Delta IV

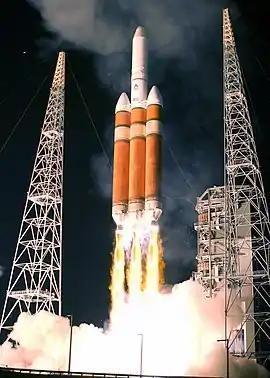
Delta IV Heavy launching

The Delta IV Heavy (Delta 9250H) combines a diameter DCSS and payload fairing with two additional CBCs. These were strap-on boosters which were separated earlier in the flight than the center CBC. As of 2007, a longer 5 meter diameter composite fairing was standard on the Delta IV Heavy, with an aluminum isogrid fairing also available. The aluminum trisector (three-part) fairing was built by Boeing and derived from a Titan IV fairing. The trisector fairing was first used on the DSP-23 flight. The Delta IV with the extended fairing was over tall. The last launch took place on 9 April 2024, carrying the NROL-70 satellite, marking the conclusion of the Delta rocket family.